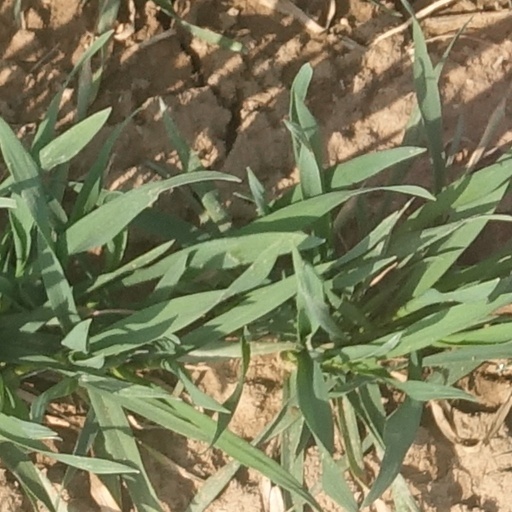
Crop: wheat